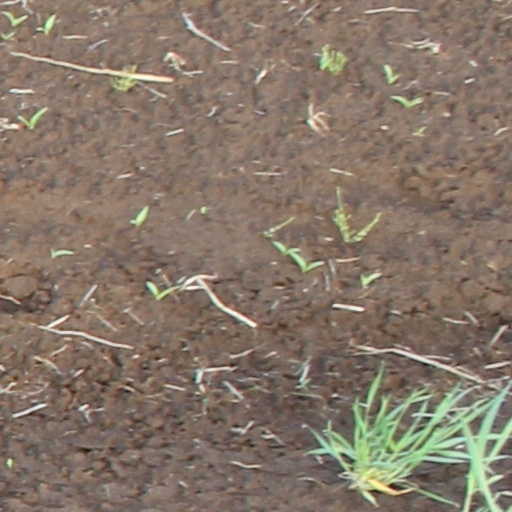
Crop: wheat